John Wilbanks

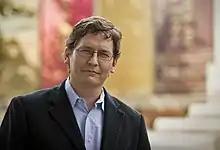
Wilbanks in Kansas City in 2009

John Wilbanks is a Senior Fellow at the Datasphere Initiative, former Head of Data at Biogen Digital Health, former Chief Commons Officer at Sage Bionetworks, and Executive Director at Science Commons. He served as a Senior Fellow at the Ewing Marion Kauffman Foundation and at FasterCures. He is known for his work on informed consent, open science and research networks. Wilbanks led a We the People petition supporting the free access of taxpayer-funded research data, which gained over 65,000 signatures. In February 2013, the White House responded, detailing a plan to freely publicize taxpayer-funded research data.